Dan Reisinger

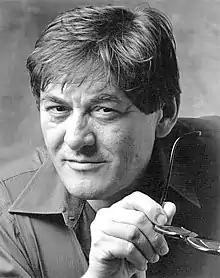

Reisinger was born in Kanjiža, Serbia, into a family of painters and decorators active in Austria-Hungary and the Balkans. Most of his family members were murdered in the Holocaust, including his father. As a teenager, he became active in the Partisan Pioneer Brigade and, with his mother and stepfather, immigrated to Israel in 1949. Reisinger initially lived in a transit camp and then worked as a house painter in order to earn money from almost any source. In 1950 at age 16, he was accepted as a student—its youngest up to the time—at the Bezalel Academy of Art and Design in Jerusalem, there to 1954.